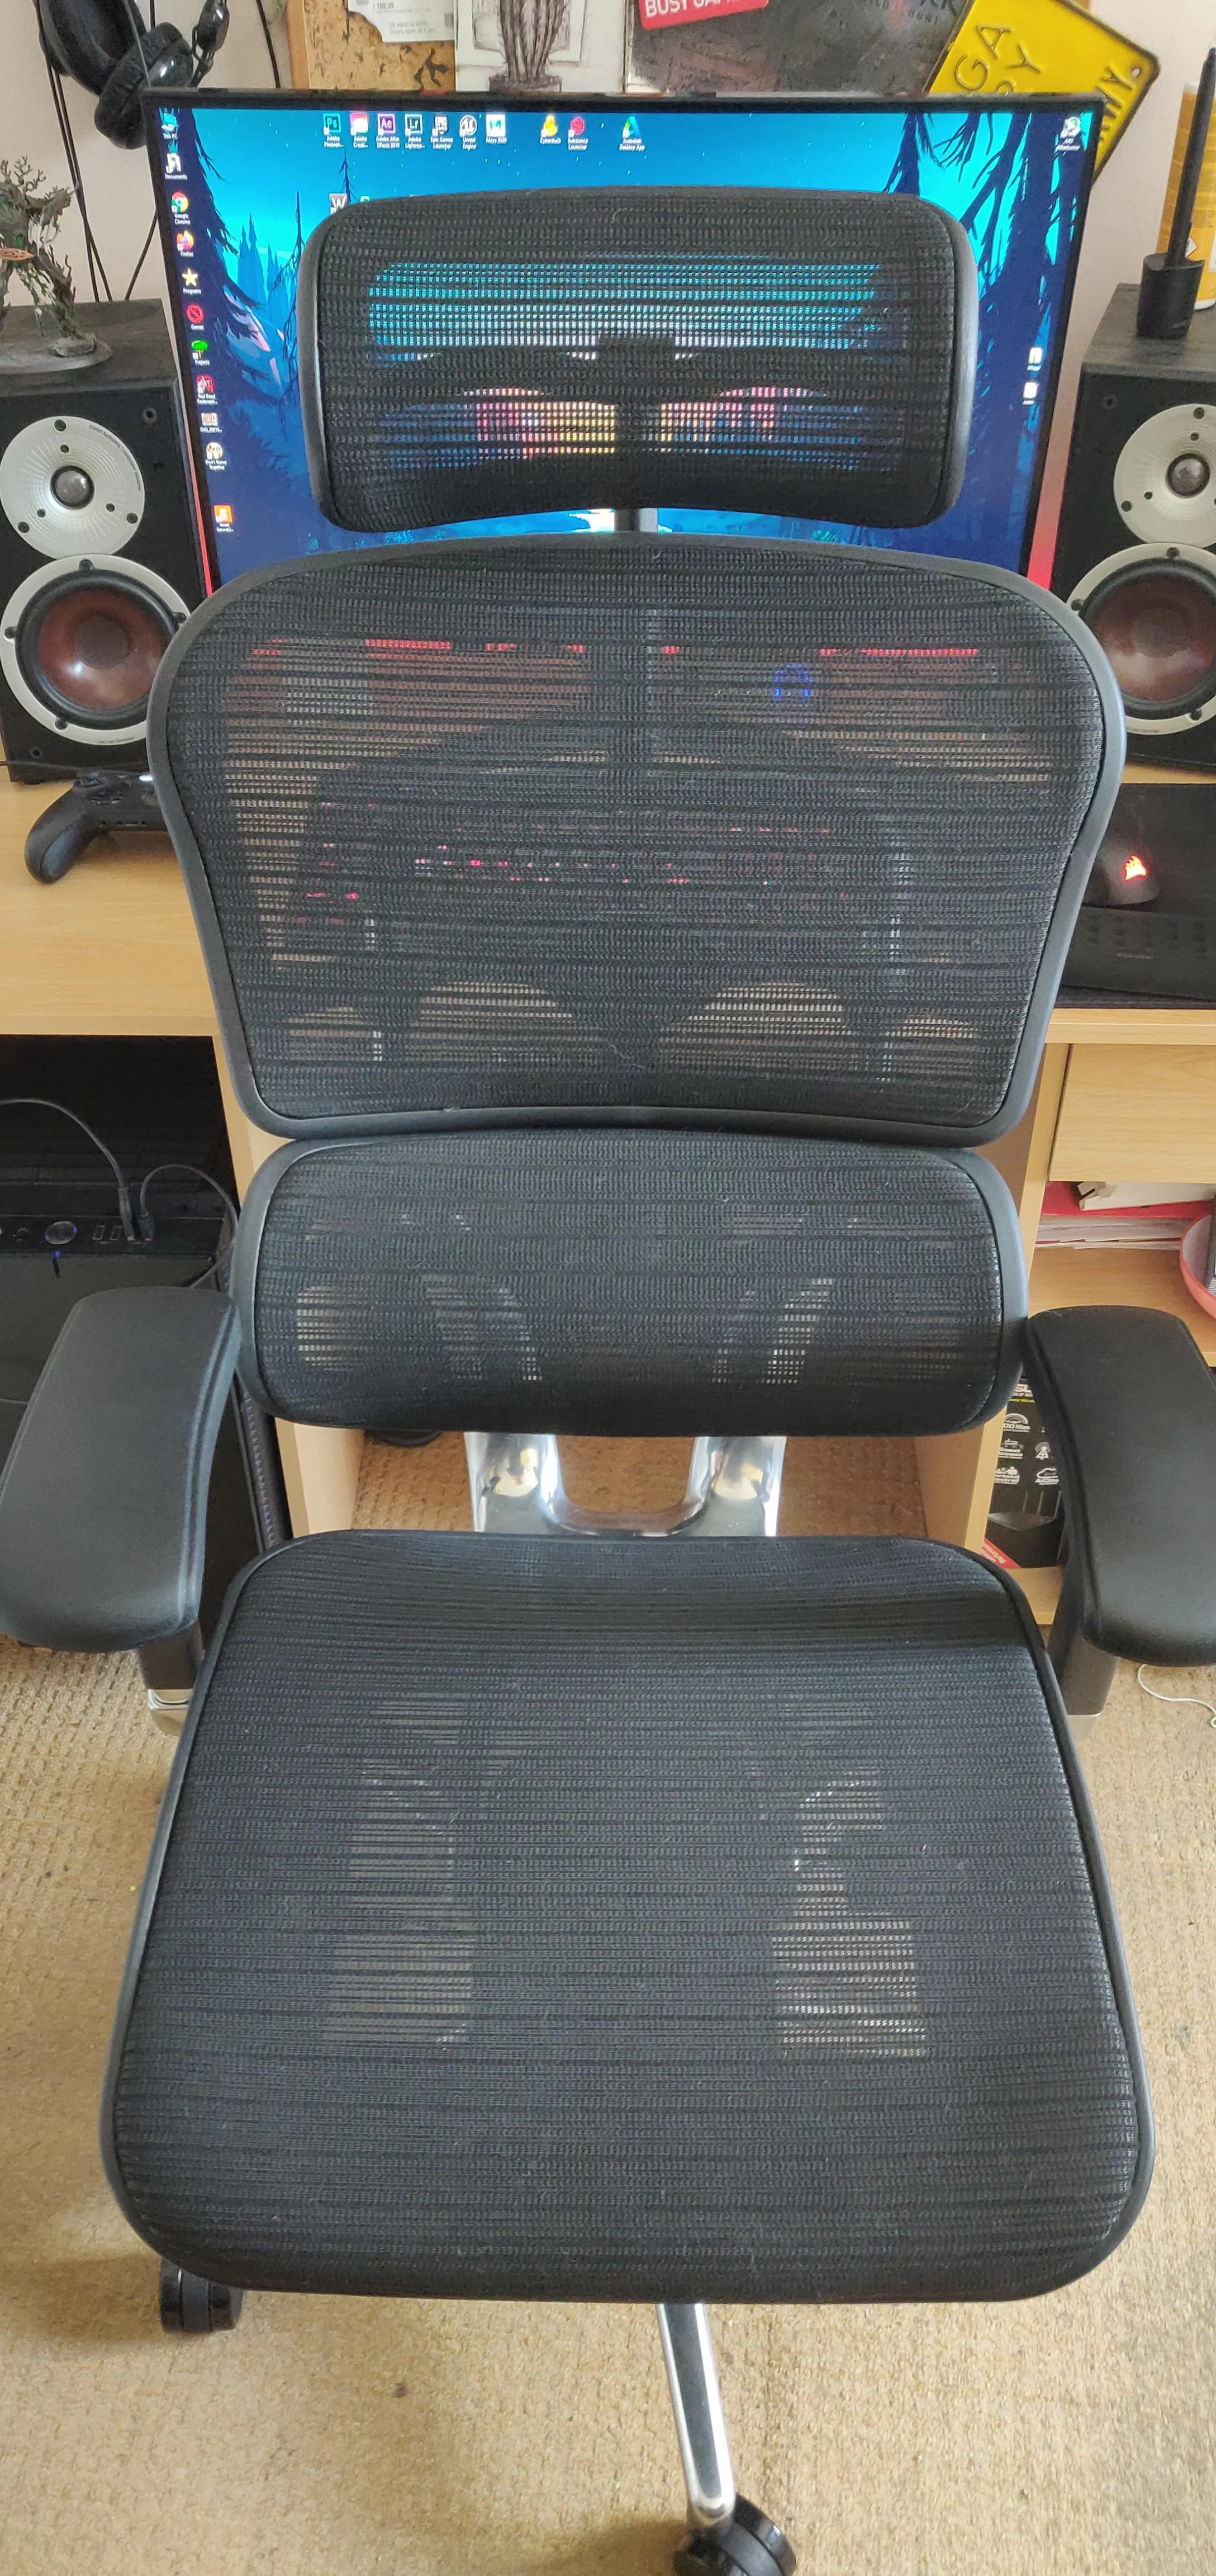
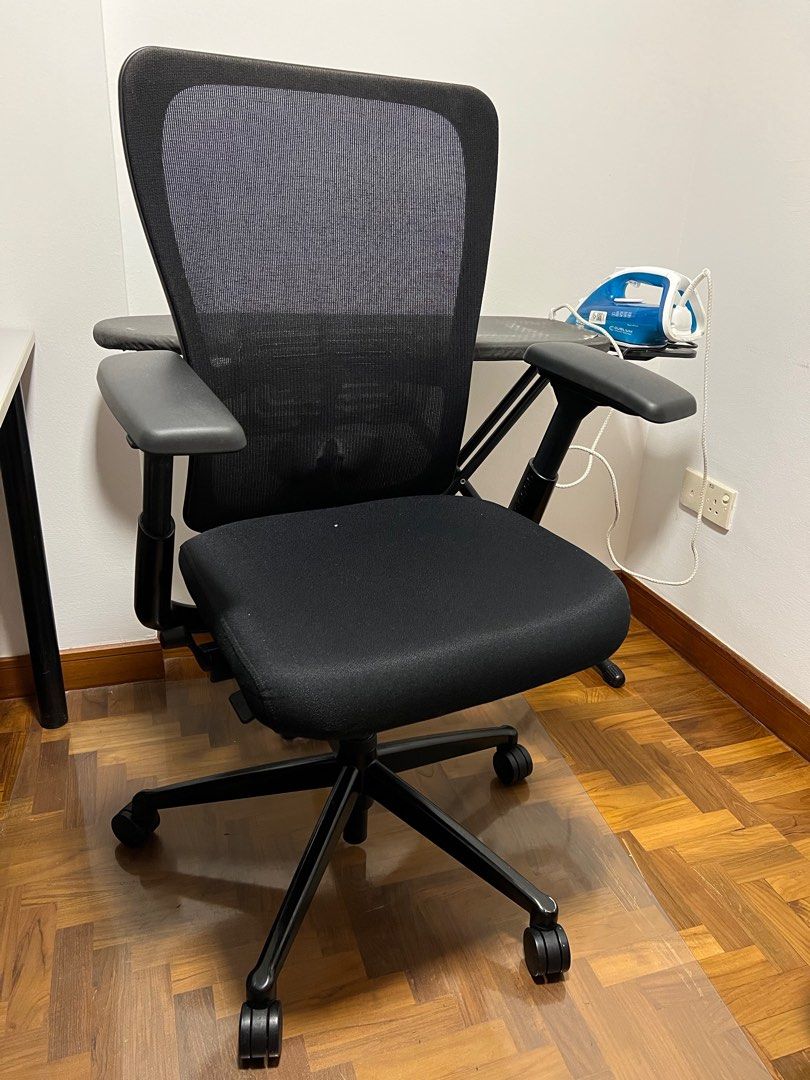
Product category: items_chair
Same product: no